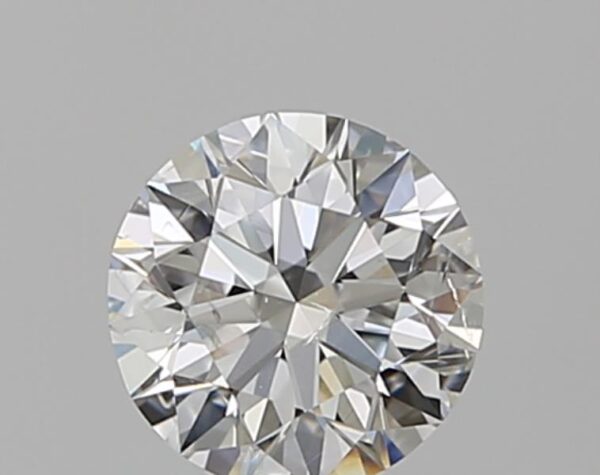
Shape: round
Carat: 0.5
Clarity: SI2
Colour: H
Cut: EX
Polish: EX
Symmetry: VG
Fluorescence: N
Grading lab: GIA
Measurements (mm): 5.04 x 5.09 x 3.16